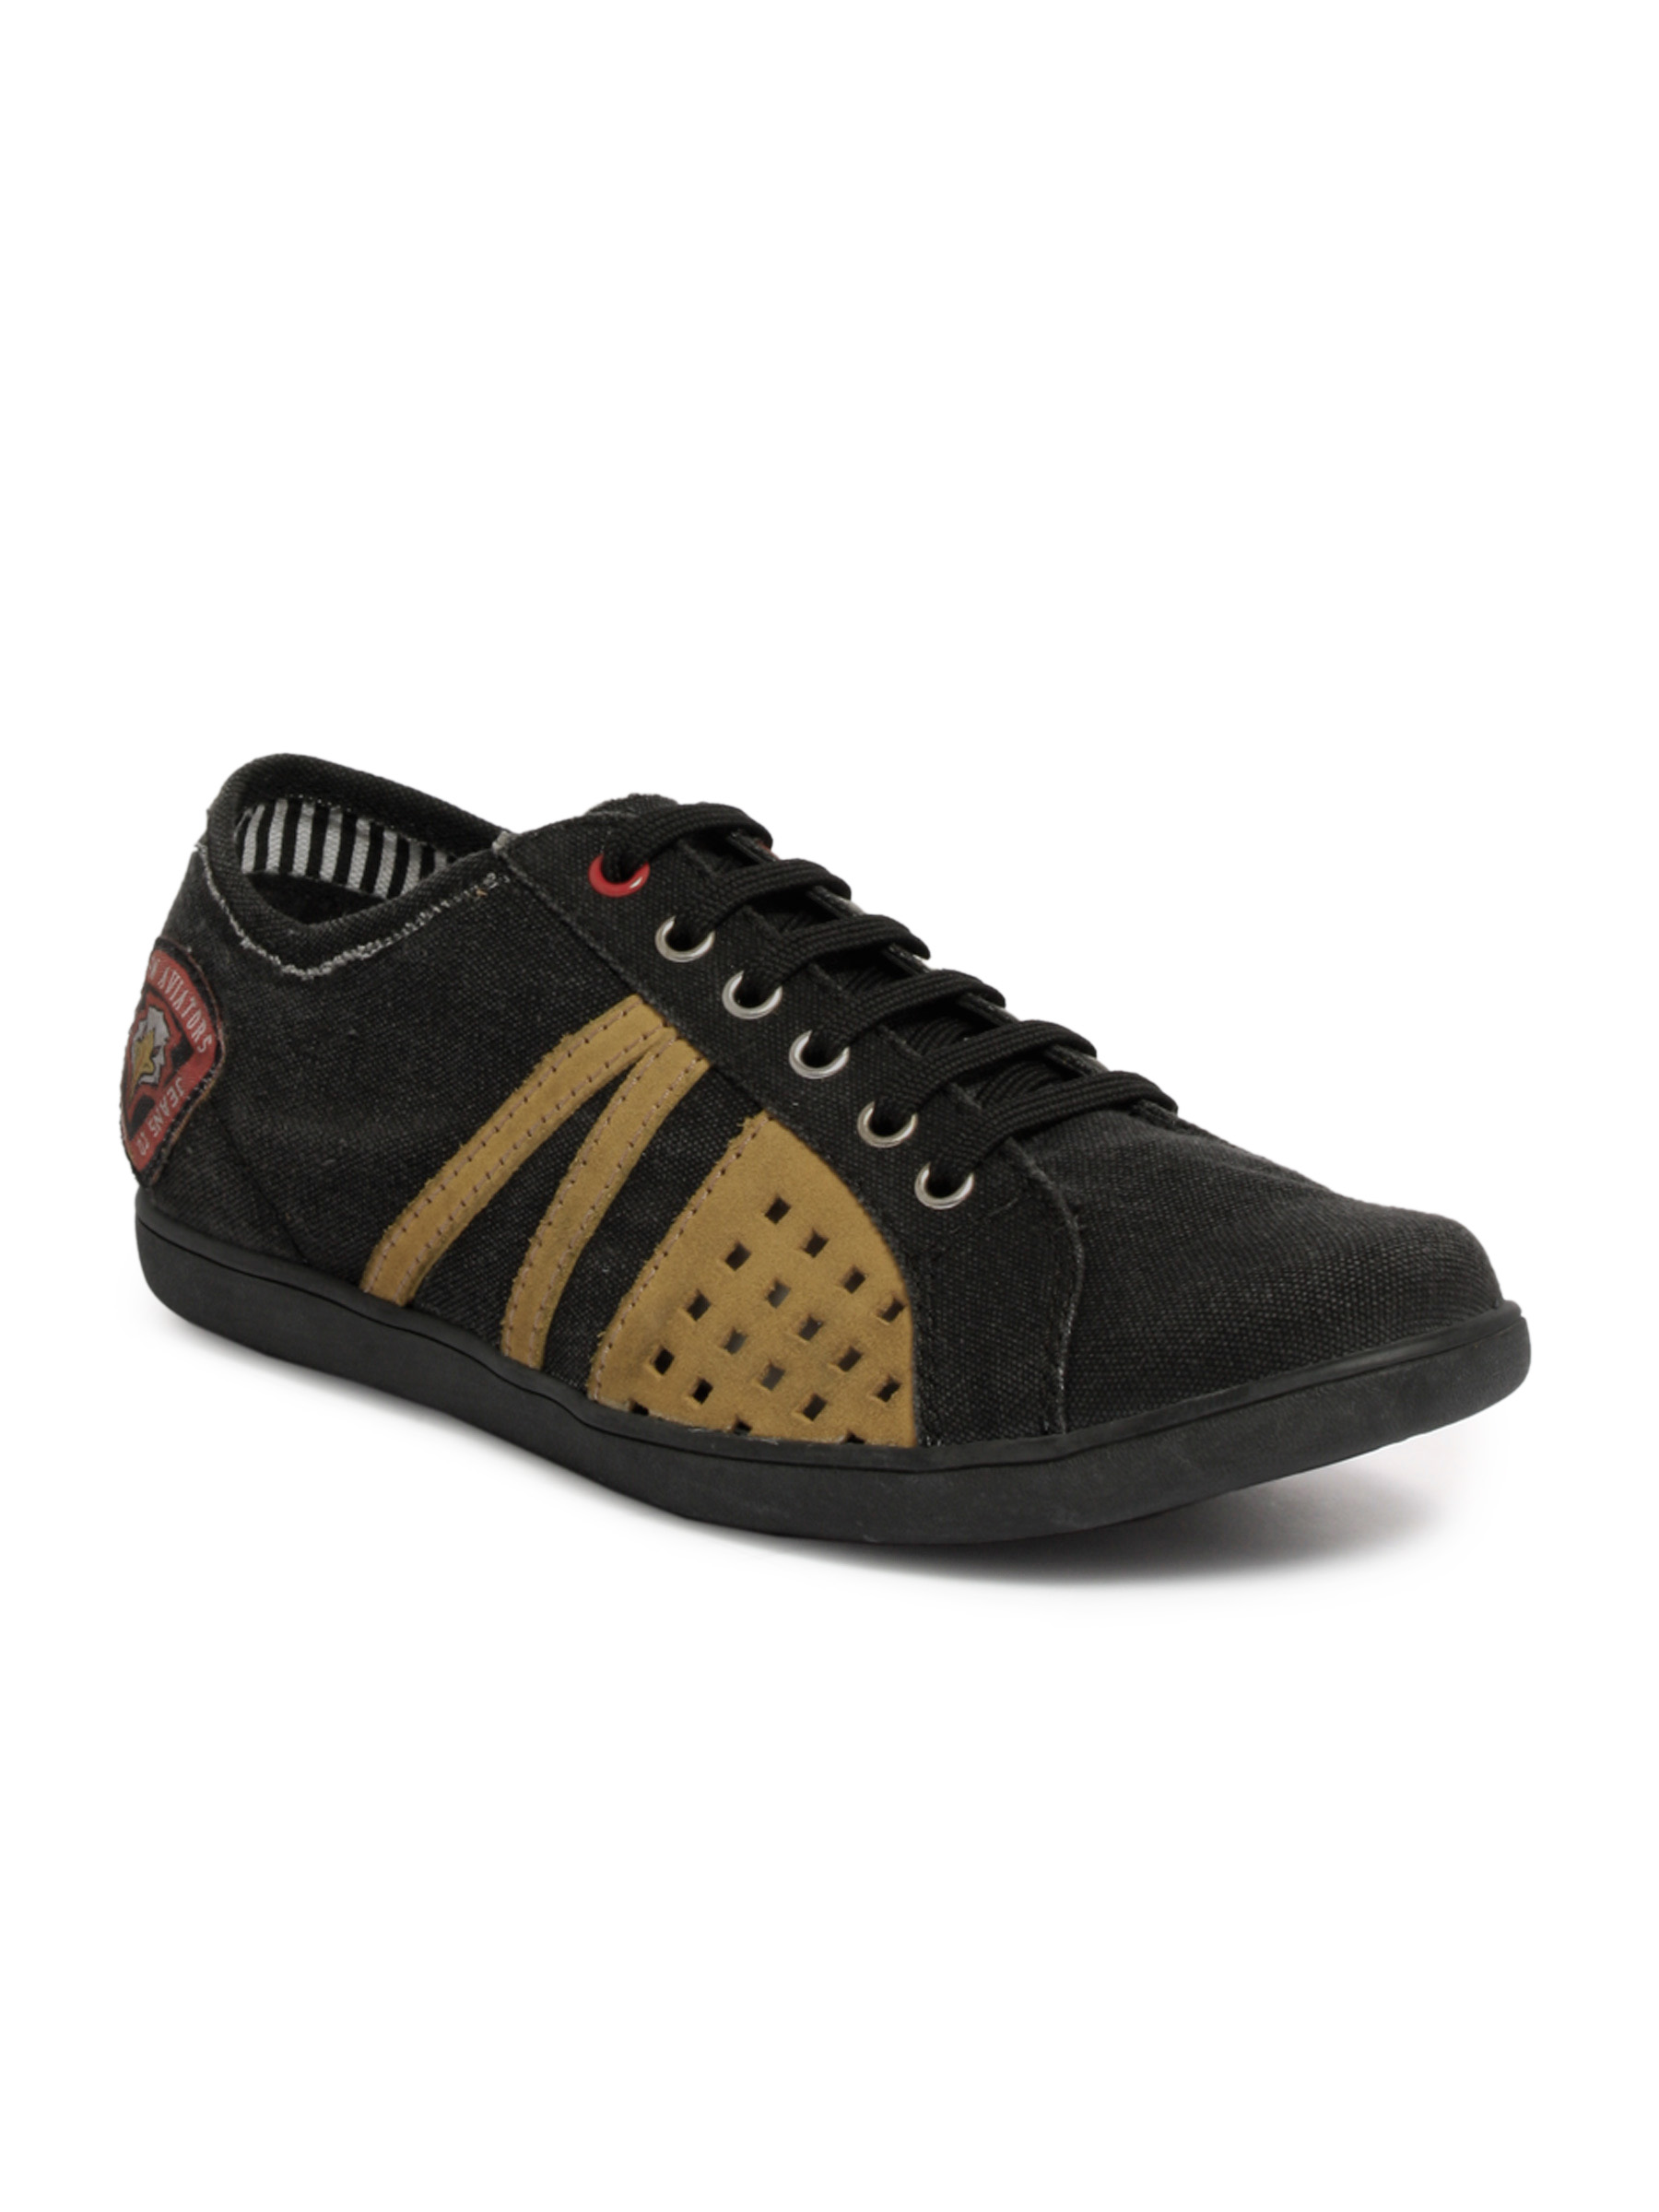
Flying Machine Men Casual Black Casual Shoes
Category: Footwear / Shoes / Casual Shoes
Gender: Men
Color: Black
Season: Fall 2011
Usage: Casual